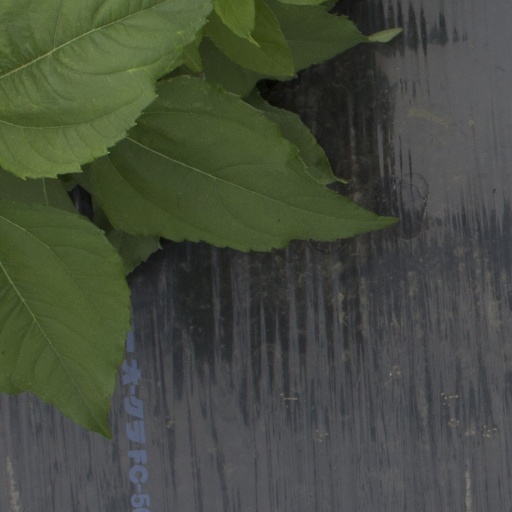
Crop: Jerusalem artichoke